Fonzie

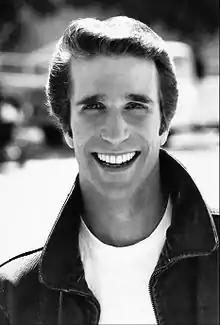
Winkler as Fonzie in 1977

Arthur Herbert Fonzarelli, better known as "Fonzie" or "The Fonz", is a fictional character played by Henry Winkler in the American sitcom "Happy Days" (1974–1984). He was originally a secondary character, but was soon positioned as a lead character when he began surpassing the other characters in popularity. The Fonzie character was so popular that in the second season producers considered renaming the show to "Fonzie's Happy Days." Fonzie was seen by many as the epitome of coolness and a sex symbol.